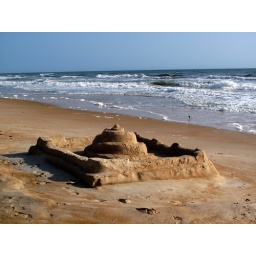
IMG_7656 castle in the sand